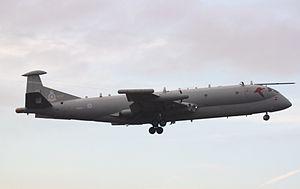
Le Hawker Siddeley Nimrod, ou British Aerospace Nimrod, était un avion de patrouille maritime quadriréacteur de la Royal Air Force. Successeur de l'Avro Shackleton à partir des années 1970, il reprenait le nom d'une des expéditions de l'explorateur polaire Ernest Shackleton.